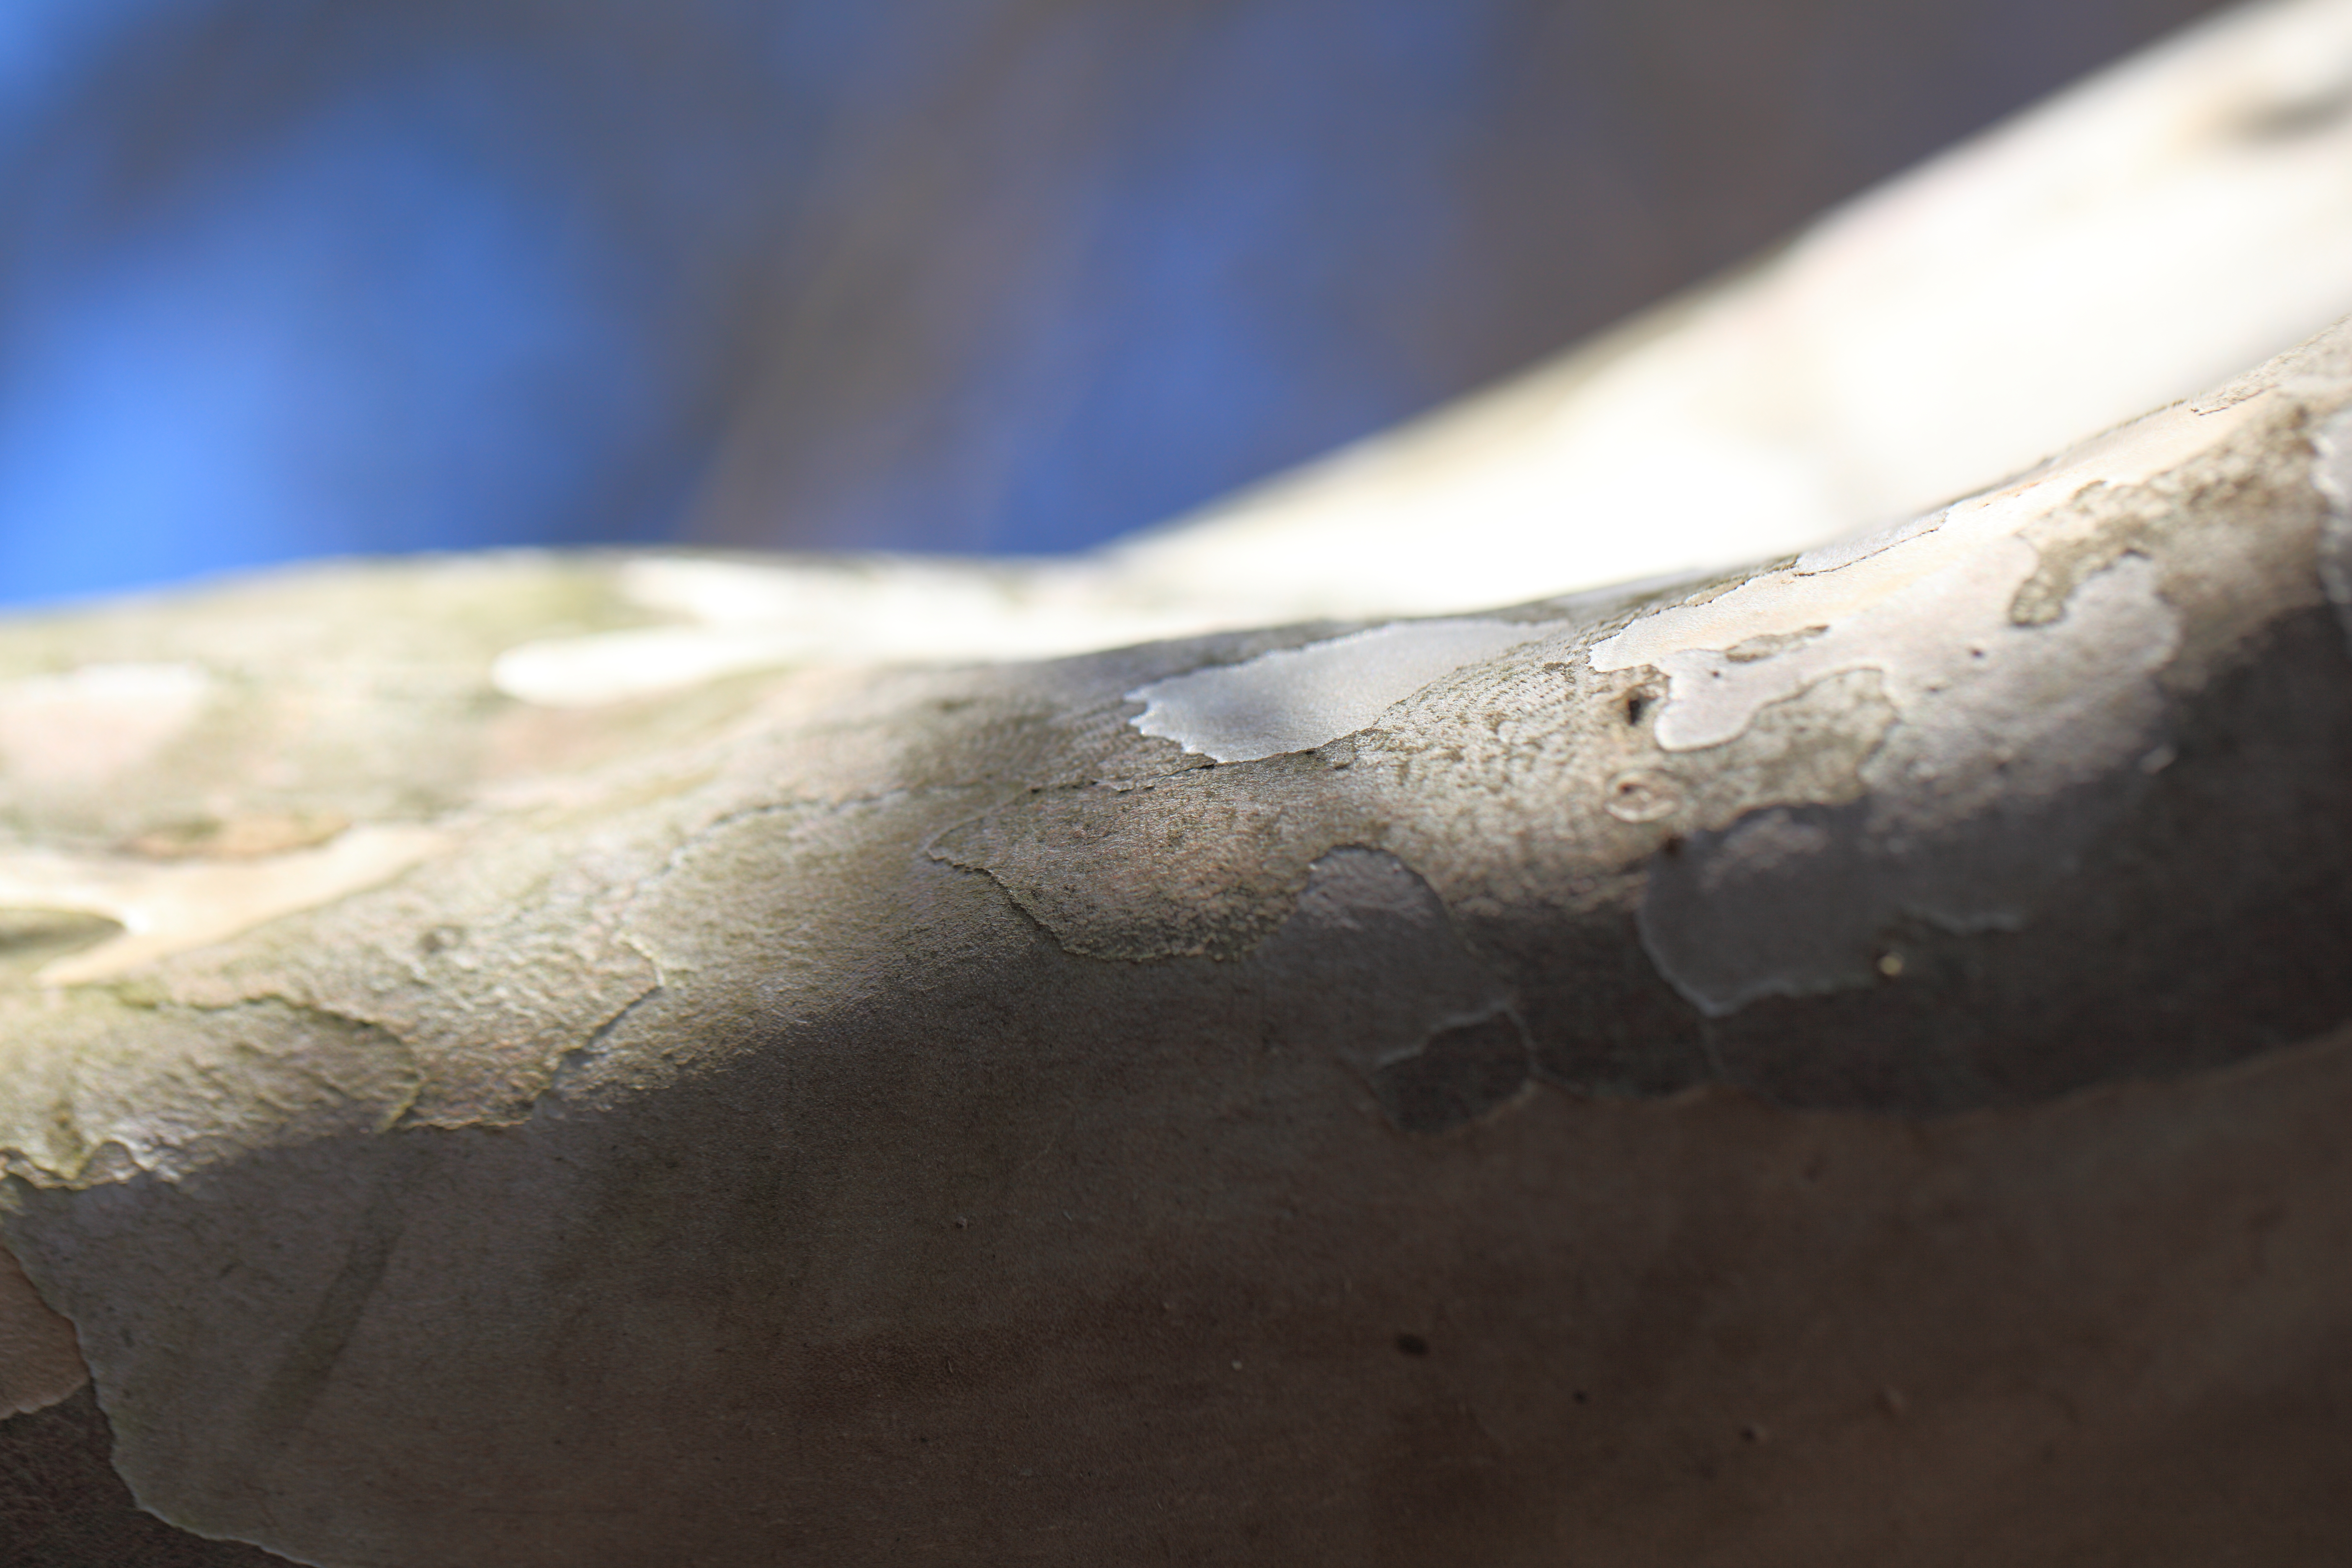
wood, high, material, close up, 5d, hires, markii, hi, res, resolution, saitama, kawaguchi, taxonomybinomial, macro photography, stewartia, pseudocamellia, japanesestewartia, deciduouscamellia